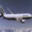
Label: airplane